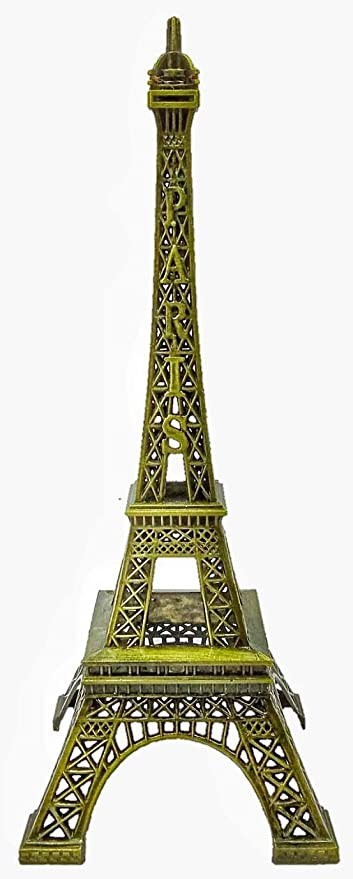
Landmark: Eiffel Tower